Maatkare B

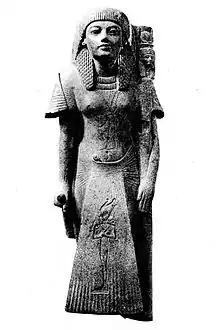
Statue of the High Priest of Amun Shoshenq, mentioning his parents Osorkon I and Maatkare. Cairo, CG 42194

Maatkare, designated Maatkare B, was a wife of Pharaoh Osorkon I and the mother of the High Priest of Amun Shoshenq Q. Maatkare was the daughter of Psusennes II (also known as Pasebkhanut II).